Peter von Bilderling

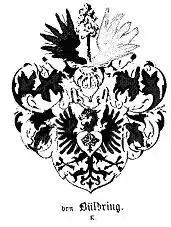
Armes Buldring Bilderling

Peter von Bilderling's family was originally from Westphalia. In 1350 Otbert Boldring owned the fiefs of Cotwik and Overdik in Raalte parish and were notable members of the Hanseatic League. One branch of the family came from the Baltic countries with Johan Buldrink, in Courland, who became the vassal of the Teutonic Order when he received a fief near Riga named Bilderlingshof from Wolter von Plettenberg, the grand master of the Order. Between the 17th century and 1940 (currently Bulduri). Hermann von Bilderling had his family entered in the Nobiliaire de Courlande in 1634 (first class) and is cited in the Baltic genealogical literature as Uradel (noblesse immémoriale). The branch of Peter von Bilderling came through Livonia with Friedrich, grandson of Johan, and the fiefs of Karrinem and Taifer, then Lithuania with Johan then Melchior and the fief of Miszany. The family's title of baron was recognized in the Russian "Nobiliaire" through an edict of the Imperial Senate in 1903.